Han Young-sil

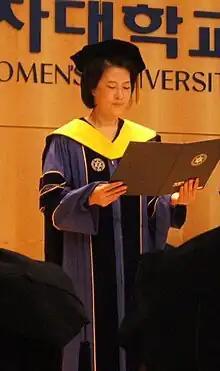

Han Young-sil (born November 14, 1957), is a professor and nutritionist in South Korea. She was president of Sookmyung Women's University.